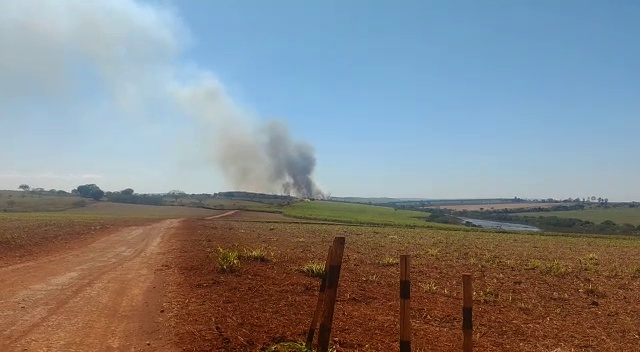
Fire: no
Smoke: yes